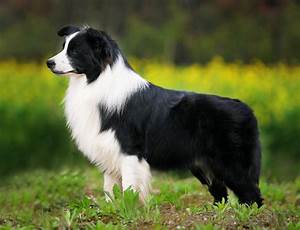
Label: cane